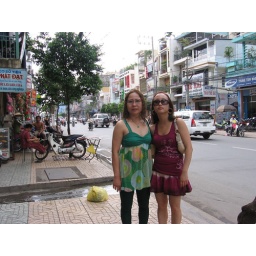
Me and my mom standing on the would-be sidewalk of the street right outside my aunt's house in Saigon.